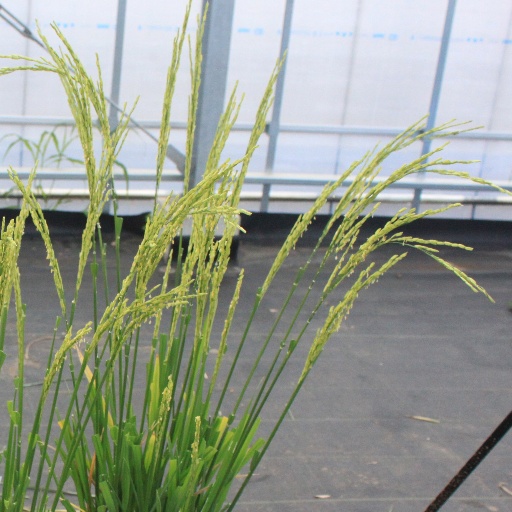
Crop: rice